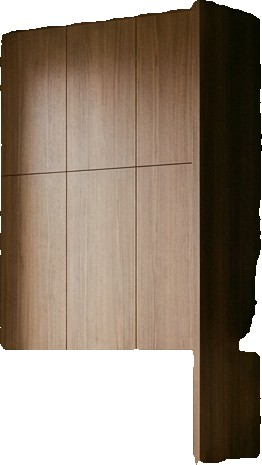
Surface category: cabinetry